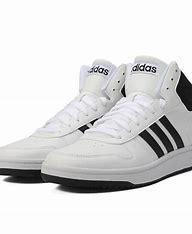
Brand: adidas
Model: NEO Hoops 2 Skate